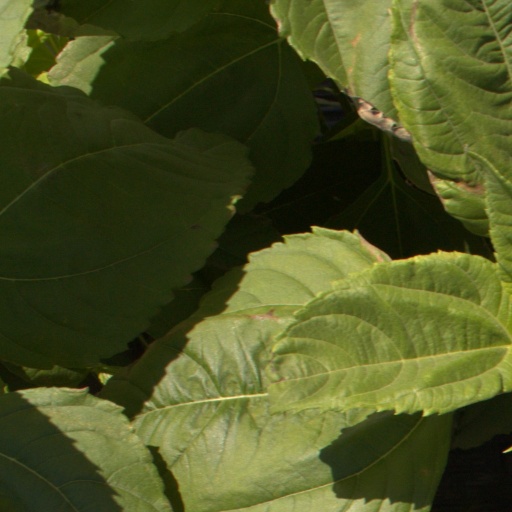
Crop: Jerusalem artichoke